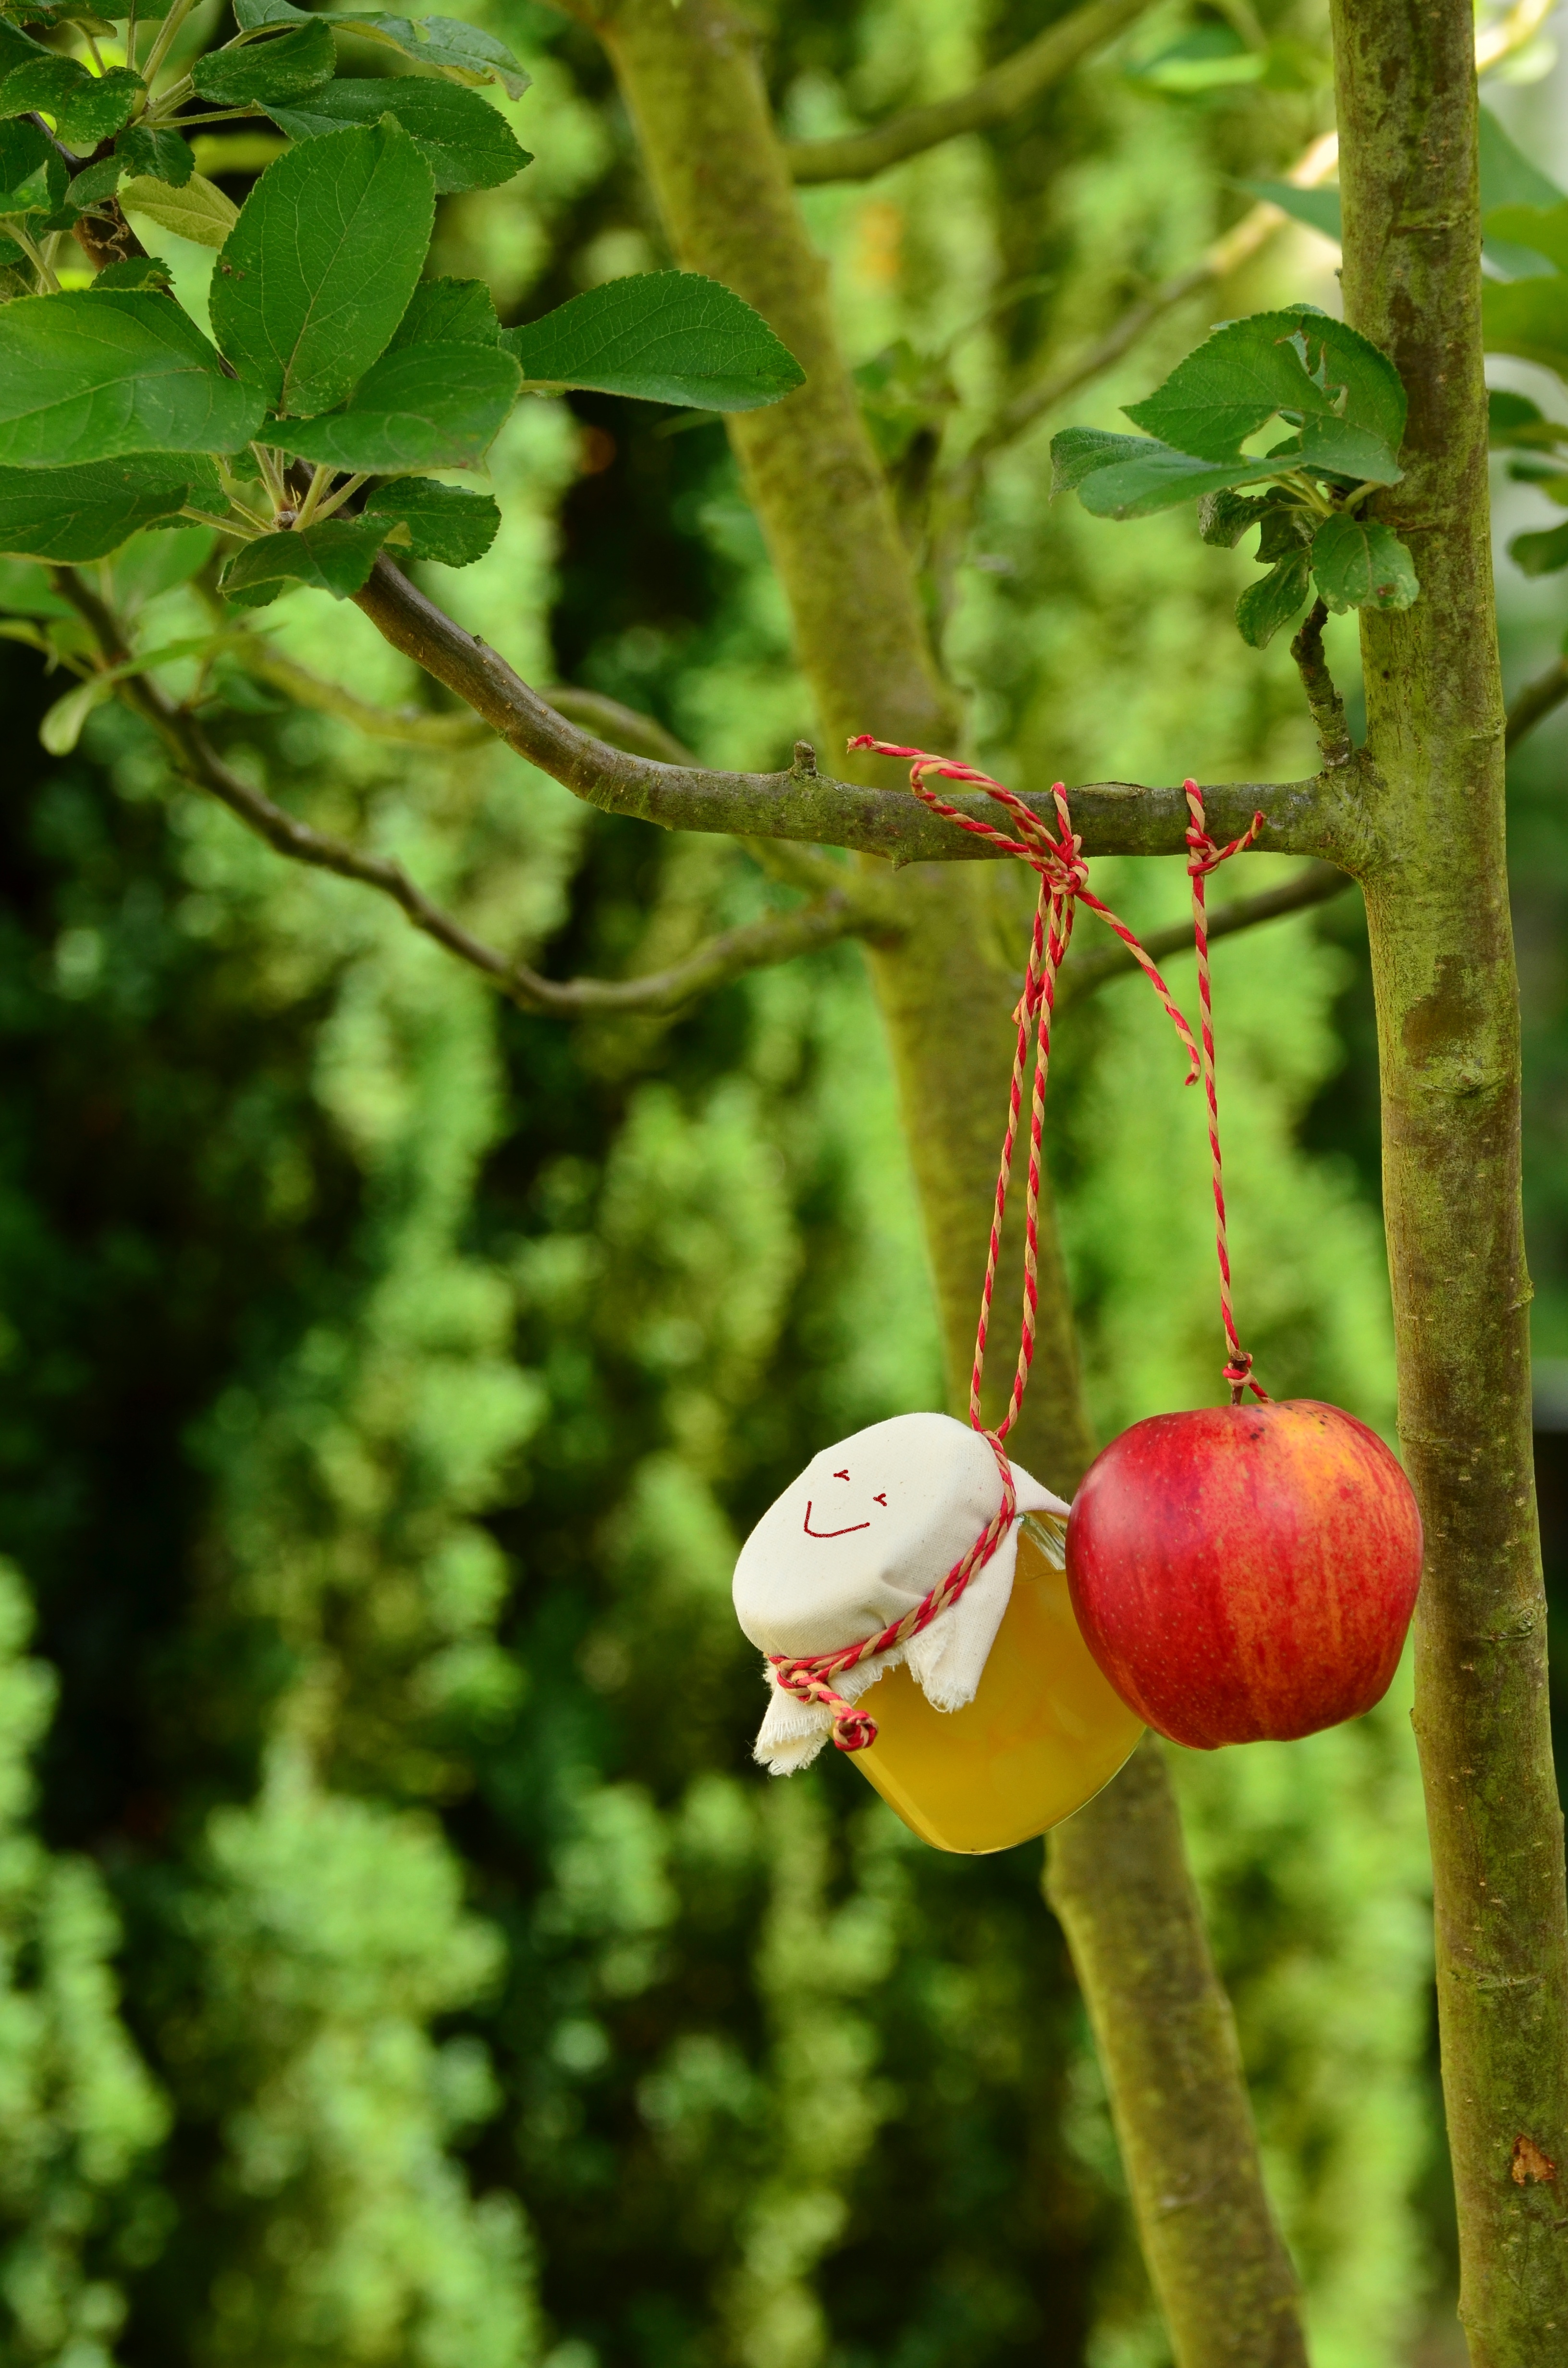
apple, tree, nature, branch, blossom, plant, fruit, leaf, flower, jar, ripe, food, green, harvest, produce, autumn, botany, garden, healthy, flora, shrub, fruits, vitamins, frisch, apple tree, bio, kernobstgewaechs, flowering plant, apple compote, unsprayed, plant stem, woody plant, land plant